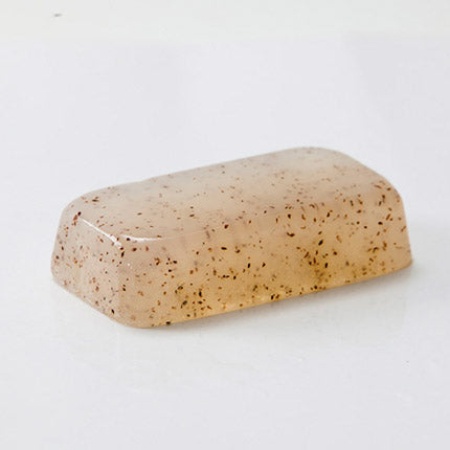
Suspending Melt & Pour, 2lbs
Brand: Canwax
Category: Arts & Entertainment > Hobbies & Creative Arts > Arts & Crafts > Art & Crafting Materials > Olfactory Arts Materials > Perfumery Ingredients > Bases